Khariar College

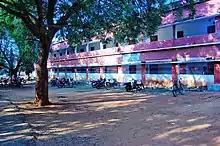

The college began with only 67 students. It got government concurrence for IA (1979), BA (1980) and Science & Commerce (1986). In 1986, the college shifted to its present new building, built on a 30.25-acre plot donated by RANI SAHIBA Soubhagya Manjari Devi.